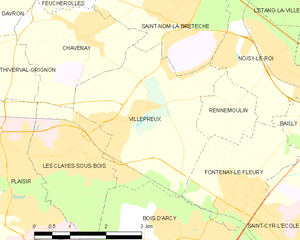
Carte des communes françaises Villepreux